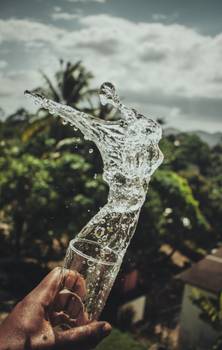
Label: No Watermark